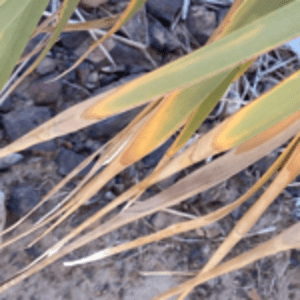
Label: Magnesium Deficiency